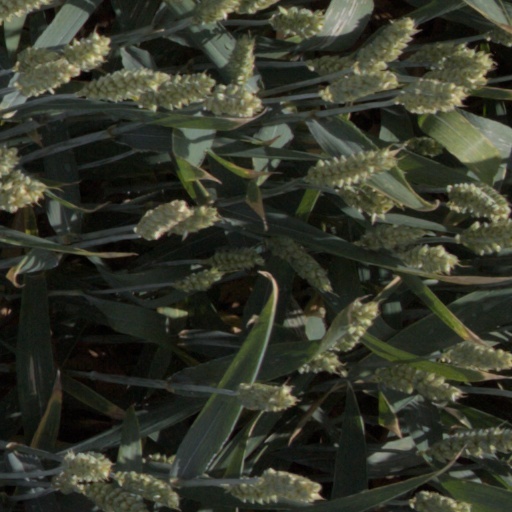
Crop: wheat